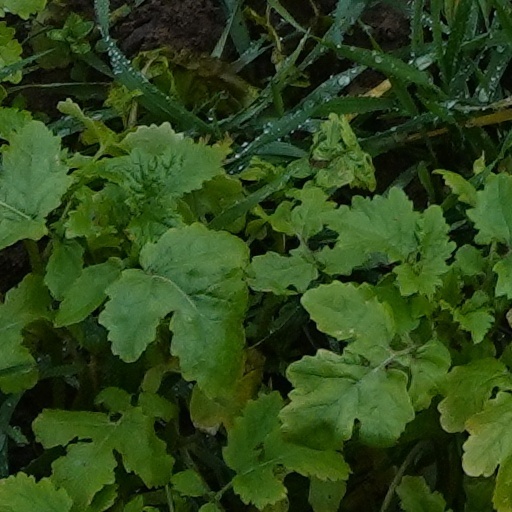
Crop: wheat